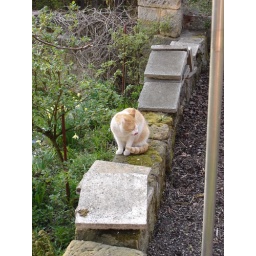
He was sitting under the bird table waiting for some easy catch but it never really came.